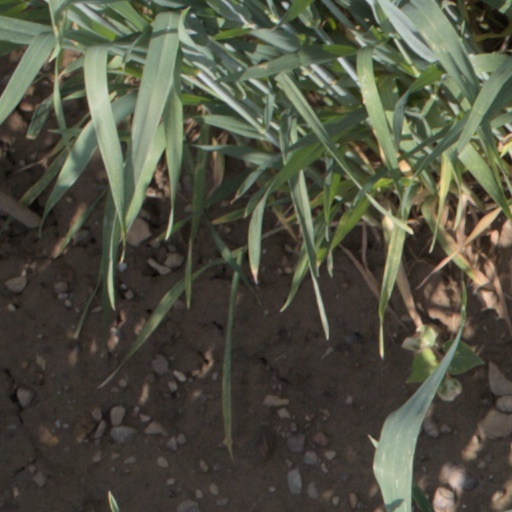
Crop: wheat